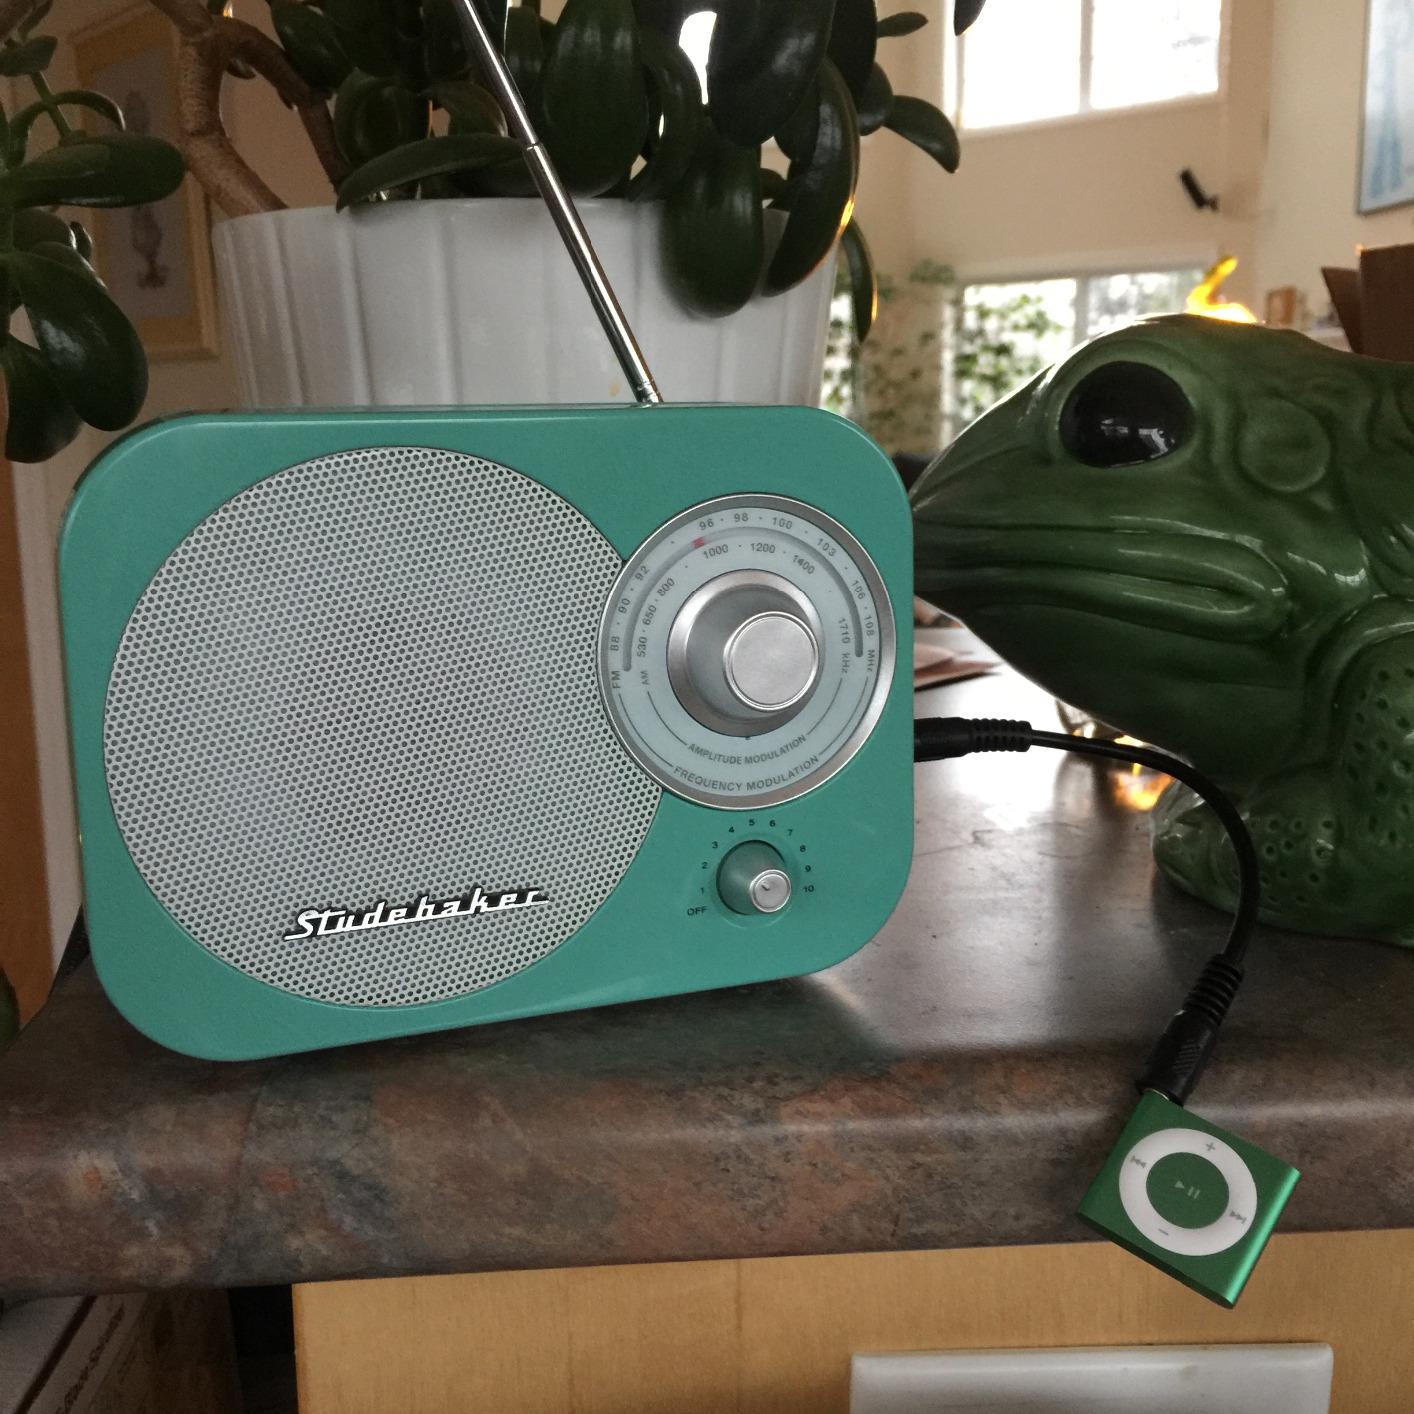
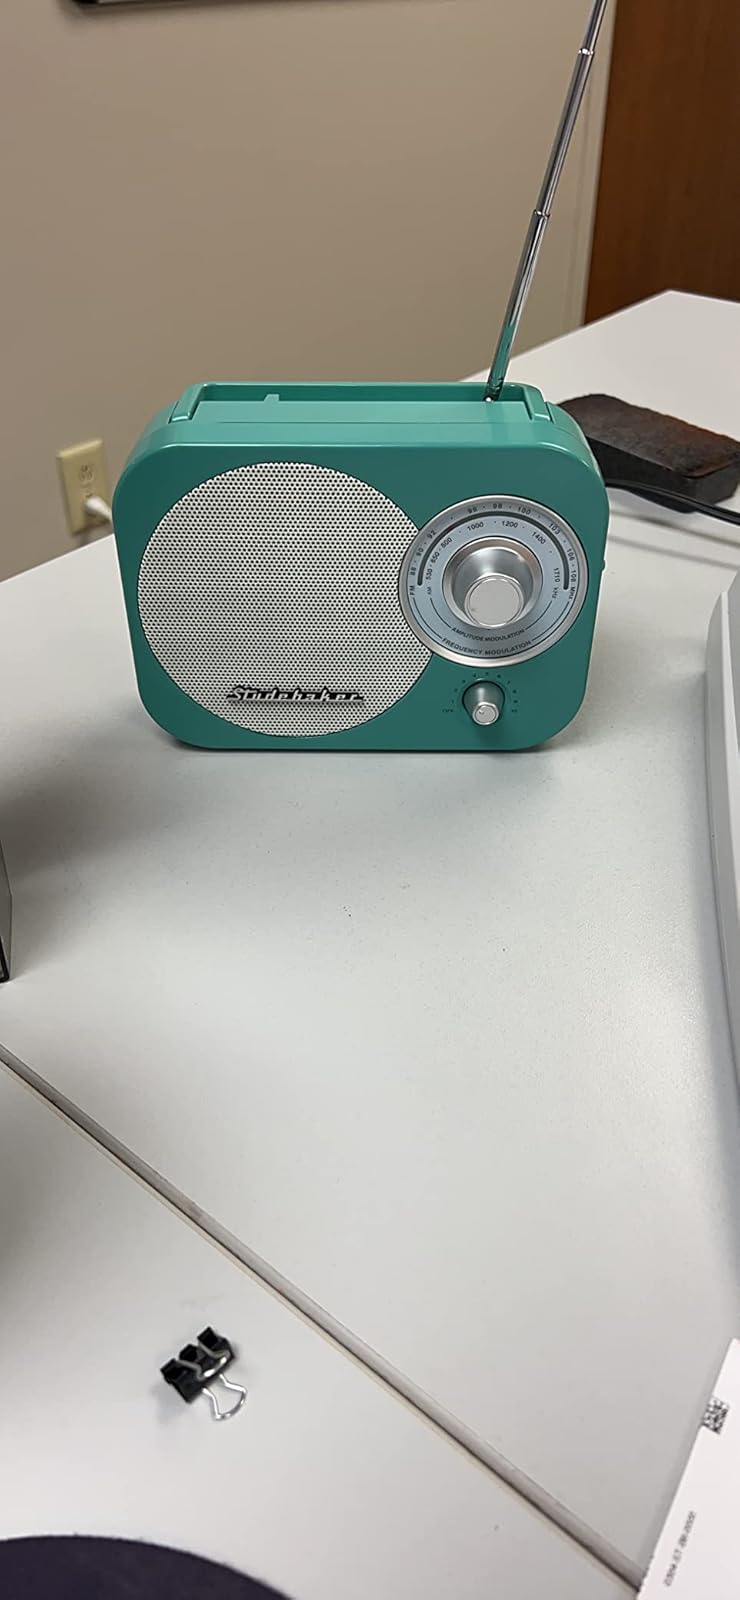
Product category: radio
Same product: yes